Saint Sava

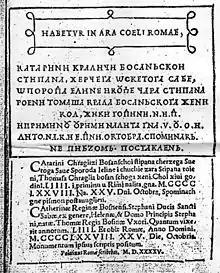
Queen Katarina Kosača Duchess of Saint Sava tombstone (d. 1478), daughter of Duke Stefan Kosača, shows her father's title: "Duchess of Saint Sava", as well as the kinship of her mother Jelena Balšić with the Serbian Emperor Stefan Dušan.

The organizational work of Sava was very energetic, and above all, the new organization was given a clear national character. The Greek bishop at Prizren was replaced by a Serb, his disciple. This was not the only feature of his fighting spirit. The determination of the seats of the newly established bishoprics was also performed with especially state-religious intention. The Archbishopric was seated in the Monastery of Žiča, the new endowment of King Stefan. The bishopric in Dabar on the Lim river was situated towards the border with Bosnia, to act on the Orthodox element there and suppress the Bogomil teaching. The bishopric of Zeta was located on the Prevlaka peninsula, Bay of Kotor, out of real Zeta itself, and the bishopric of Hum in Ston; both of these were almost on the outskirts of the kingdom, obviously with the aim to combat the Roman Catholic action which had spread especially from the Roman Catholic dioceses of Kotor and Dubrovnik. In earlier times, also Eastern Orthodox monasteries were subjected to the supervision of the Roman Catholic Archdiocese of Bar; after Sava's action that intercourse began to change in the opposite direction. After Sava's organization, Eastern Orthodoxy became the state religion of Serbia. Sava, in that respect, worked consistently and without any regard. The Bogomils had been prohibited already by his father, Nemanja, while Sava, as an Athonite Latinophobe, did his part all to prevent and weaken the influence of Catholicism. Through his clergy, which he directly influenced as an example and with teaching, Sava rose also the general cultural level of the whole people, striving to develop human virtues and a sense of civic duty. The Serbian state thought of the Nemanjić dynasty was created politically by Nemanja, but spiritually and intellectually by Sava.